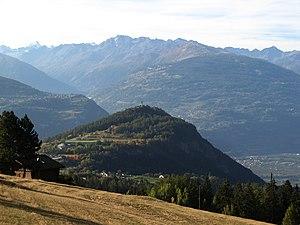
Colline du Châtelard
Le Châtelard est une colline située en Suisse dans le district de Sierre sur laquelle se trouvent les villages de :